Snowdog Art Trails

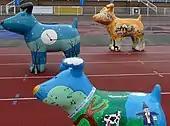
"Zeus", "Lest We Forget The Wardogs", and "Wilbur", from the Snowdogs Discover Ashford trail

The fourth exhibition saw 35 Snowdogs and 19 Snowpups laid out on a 4-mile trail through and around Ashford, Kent. The exhibition ran from 12 September – 18 November 2018, with a farewell weekend taking place on 1 and 2 December. An auction of the Snowdogs and two Snowpups took place on 3 December, raising £142,000 for Pilgrims Hospices. The highest-selling Snowdogs were Doodle Dog, at £15,000 and Bagdogg, at £9,000.